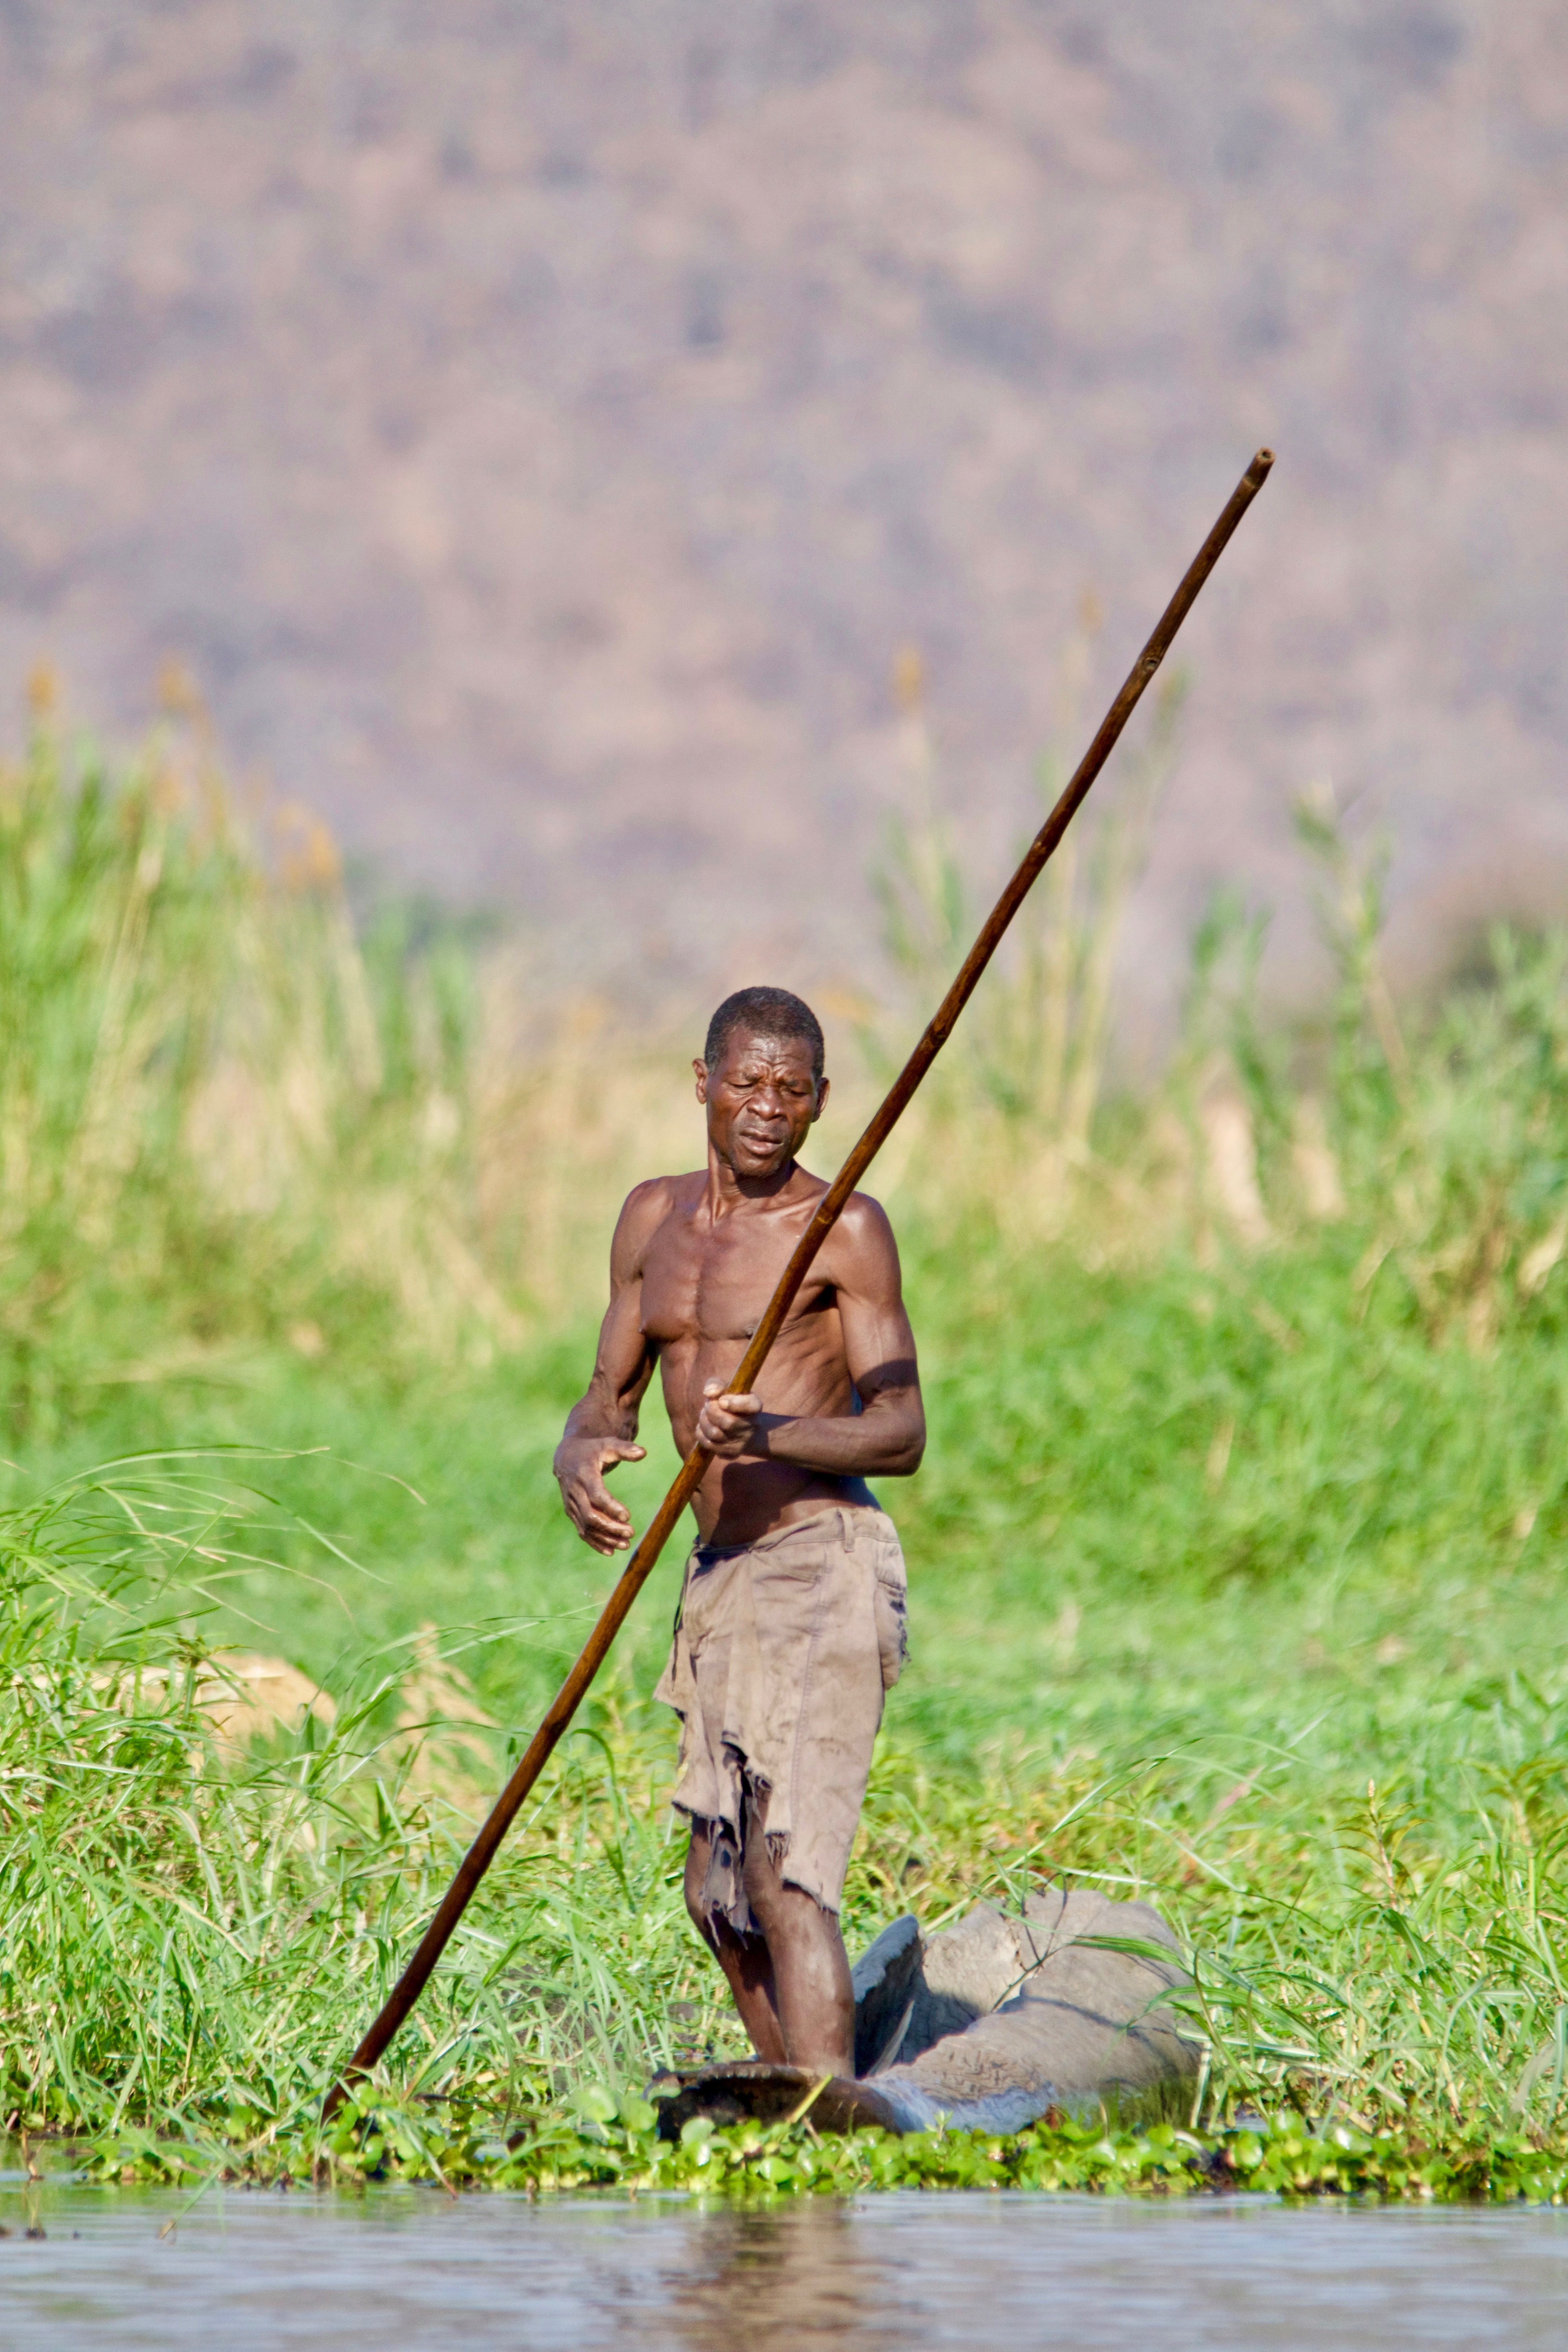
paddle, fishing, recreational fishing